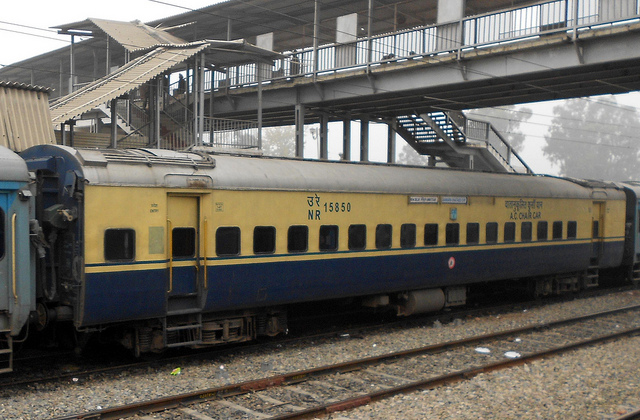
A yellow and blue train car passing under a bridge.

This train is parked under a bridge and stairwell.

A train sits underneath an overpass on a foggy day.

A yellow and blue train traveling under a bridge.

A blue and yellow caboose car connected to a train rests on a railroad track in front of a building with stairs.